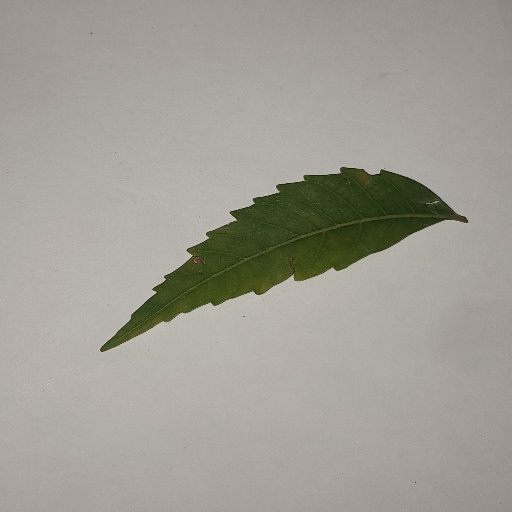
Species: Neem
Leaf condition: Yellow Leaf